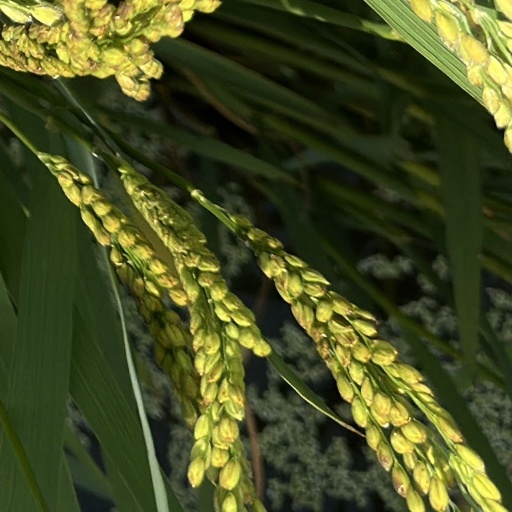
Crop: rice